Answer in natural language. How many Doorways are visible in the scene? Choose between the following options: 2, 1, 5, 3 or 4
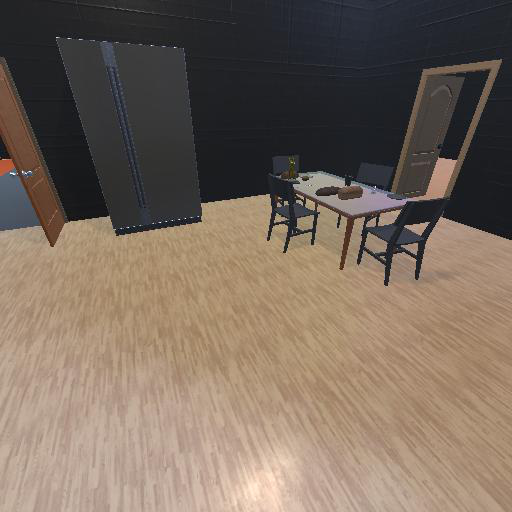
<answer>2</answer>